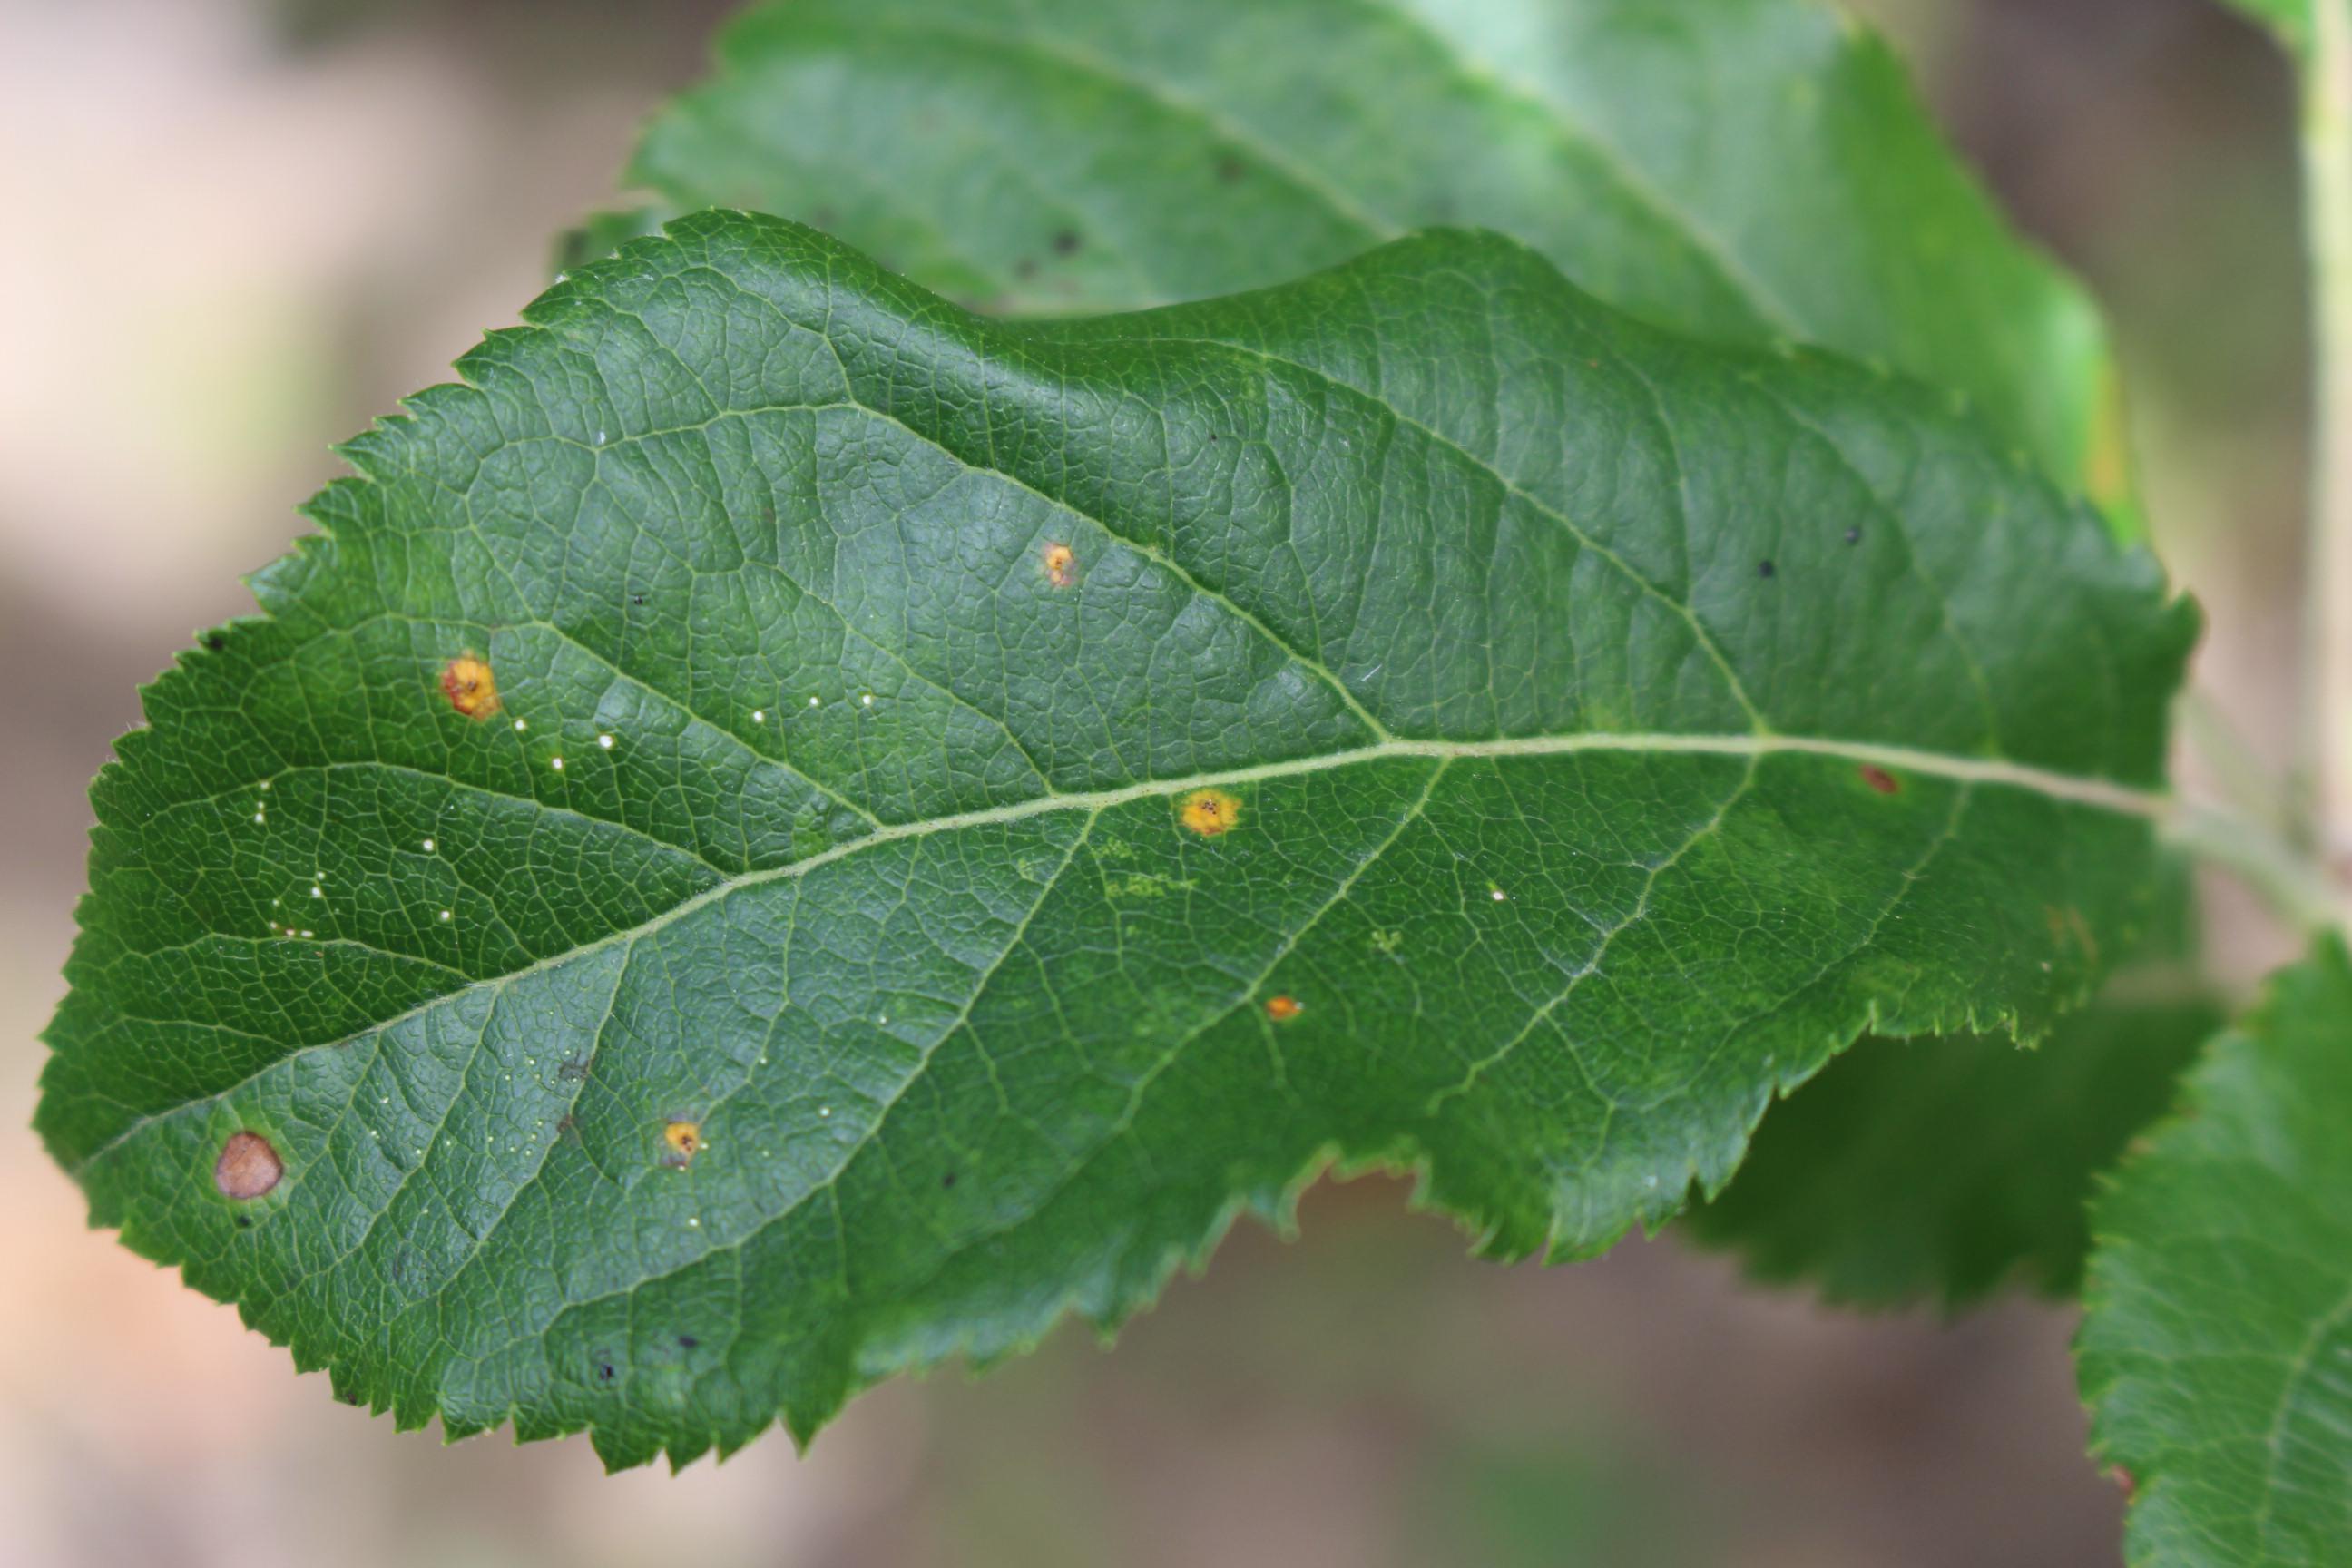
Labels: rust, frog_eye_leaf_spot